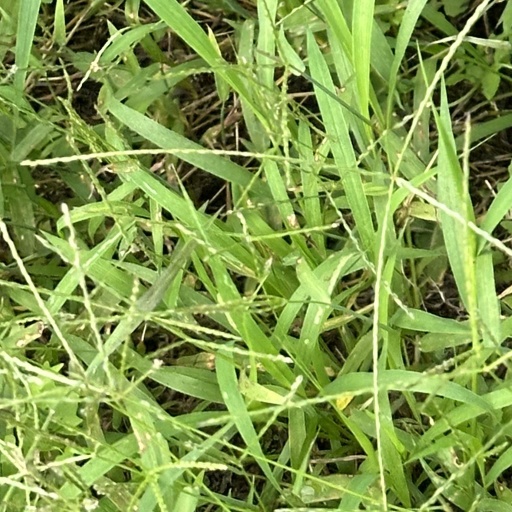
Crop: rice